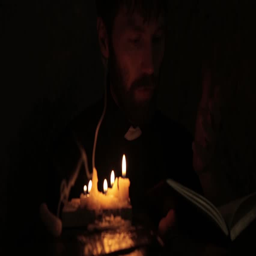
priest lights candles and reading from the holy bible in a dark